Mercosur

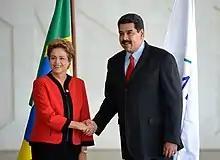
Former President of Brazil Dilma Rousseff hosting the President of Venezuela Nicolás Maduro during the XLVIII Mercosur meeting

Mercosur was finally established in 1991 by the Treaty of Asunción, based on the Buenos Aires Act, the Treaty of Asunción defined rules and conditions for the creation of a free trade zone among its four signatories. Likewise, it was decided that all measures for the construction of the common market should be completed by 31 December 1994 with the amendment of the Treaty of Ouro Preto. In 2001, celebrating the 10th anniversary of the bloc's creation, the Mercosur flag was hoisted for the first time at Mercosur's headquarters in Montevideo.